Paku Alam X

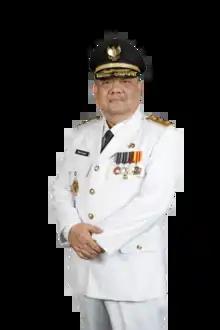
Official portrait as a vice governor of Yogyakarta, 2023

Paku Alam X (born 15 December 1962) is the Duke ("Pangeran Adipati") of Pakualaman, a Javanese Principality in the Special Region of Yogyakarta, Indonesia. He succeeded as Paku Alam upon the death of the previous ruler, his father Paku Alam IX, who died on 21 November 2015. He was formally crowned with the Royal Javanese title of "Kanjeng Gusti Pangeran Adipati Arya (KGPAA) Paku Alam X" on 7 January 2016, and as stated in the National Constitution, on 25 May 2016, He was sworn and appointed as the hereditary Vice-Governor of Yogyakarta Special Region.